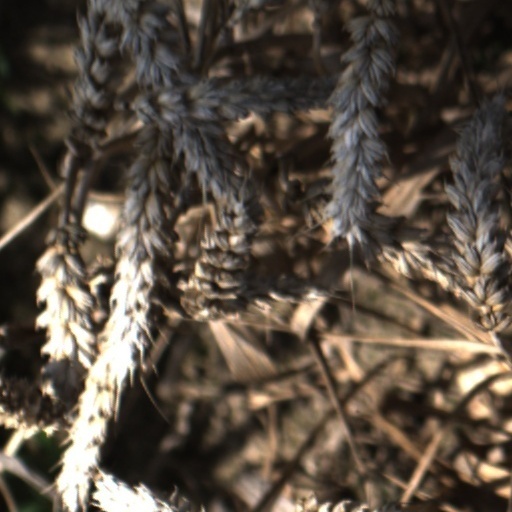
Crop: wheat